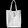
Label: Bag